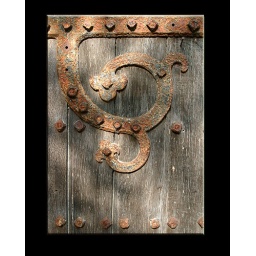
a rusty hinge on a big antique door in a courtyard of an antique store in Texas.